Electronic badge

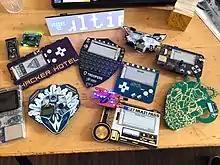
Several electronic badges from conferences such as CCCamp and SHA2017

An electronic badge (or electronic conference badge) is a gadget that is a replacement for a traditional paper-based badge or pass issued at public events. It is mainly handed out at computer (security) conferences and hacker events. Their main feature is to display the name of the attendee, but due to their electronic nature they can include a variety of software. The badges were originally a tradition at DEF CON, but spread across different events.